Kissing a Fool

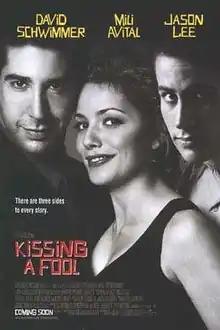
Promotional film poster

Kissing a Fool is a 1998 American romantic comedy film directed by Doug Ellin. It stars David Schwimmer, Jason Lee, Mili Avital, Kari Wührer, and Vanessa Angel.